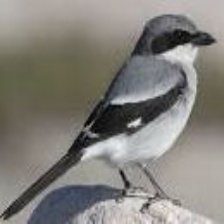
Species: LOGGERHEAD SHRIKE
Scientific name: LANIUS LUDOVICIANUS